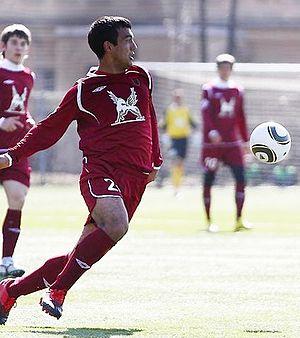
Bahodir Nasimov, né le 2 mai 1987, est un footballeur ouzbek évoluant actuellement au poste d'attaquant au FC Padideh.